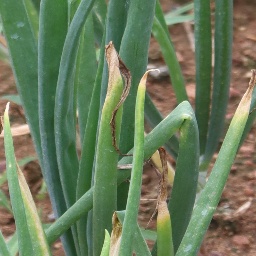
Label: Stemphylium leaf blight and collectrichum leaf blight